Harden Cooper

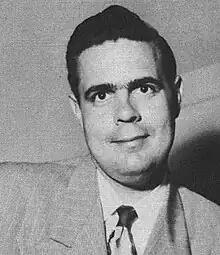
Cooper, c. 1951

Harden Fenimore Cooper Jr. (August 6, 1922 – December 5, 1990) was an American football player and coach who served as an assistant for several college programs, and was the head coach of Brazosport High School in Freeport, Texas, where he led the team to the 1965 state AAAA semifinals. In high school, Cooper played for Mineola High School, and then played for Kilgore College. He later transferred to Tulsa, and was drafted by the Chicago Cardinals in the 13th round of the 1947 NFL draft. Instead of a professional playing career, he opted to become a coach. He later served as lines coach for Houston and defensive line coach for Baylor before finishing his coaching career as a high school head coach. He died in 1990.